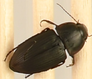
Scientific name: Anisodactylus rusticus
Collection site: North Sterling NEON (STER), plot STER_029